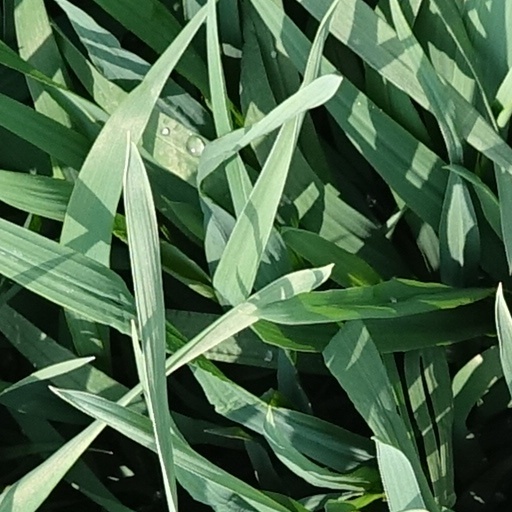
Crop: wheat